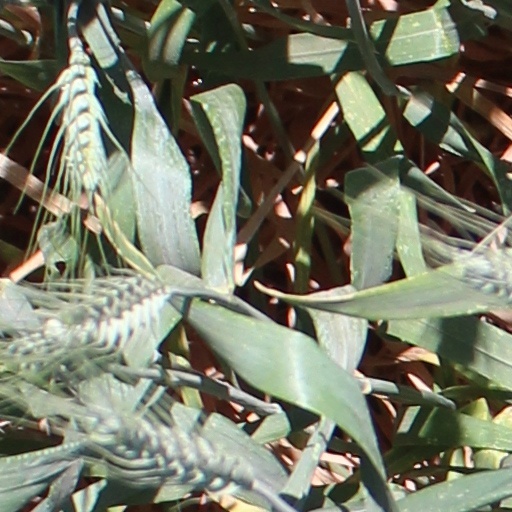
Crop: wheat